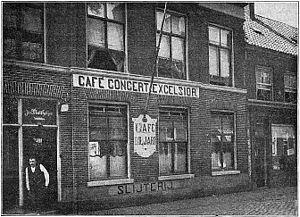
En 1872, le Congrès de la Première Internationale, le cinquième Congrès de l'Association Internationale des Travailleurs (AIT), a eu lieu à La Haye, Pays Bas, en Café Concert Excelsior à Rue Lange Lombard No. 109.